Abraham

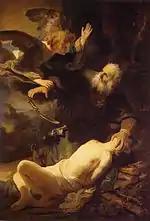
"The Angel Hinders the Offering of Isaac", by Rembrandt, 1635 (Hermitage Museum, Saint Petersburg)

Ishmael was fourteen years old when Abraham's son Isaac was born to Sarah. When she found Ishmael teasing Isaac, Sarah told Abraham to send both Ishmael and Hagar away. She declared that Ishmael would not share in Isaac's inheritance. Abraham was greatly distressed by his wife's words and sought the advice of his God. God told Abraham not to be distressed but to do as his wife commanded. God reassured Abraham that "in Isaac shall seed be called to thee." He also said Ishmael would make a nation, "because he is thy seed".